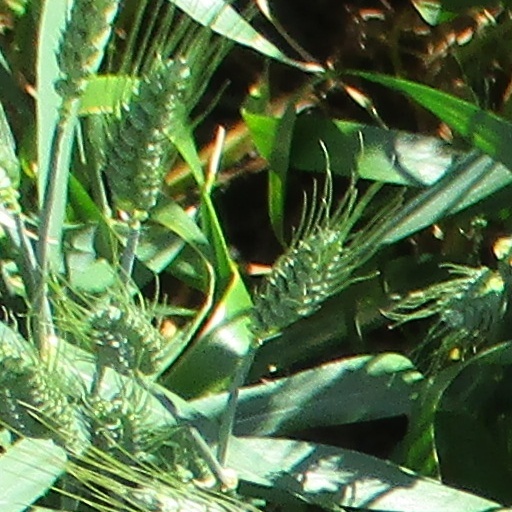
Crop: wheat